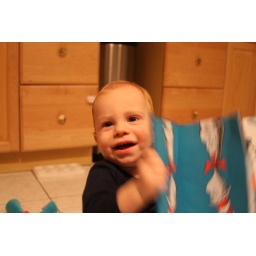
upside down cat in the hat